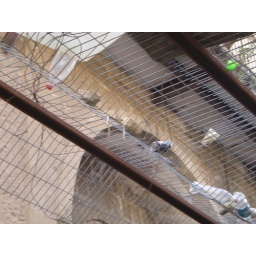
Bricks thrown at Palestinians from Israelis living on the third floor of buildings inside illegal settlements in Hebron.